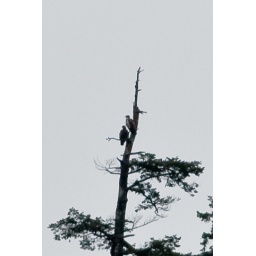
golden and bald eagle sitting in same tree, (the golden eagle tree) at Langford lake , victoria bc